Alexander of Villedieu

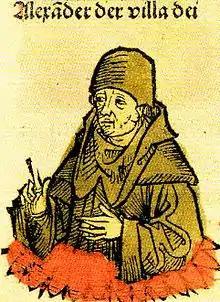
"Alexander der Villa Dei" in the "Nuremberg Chronicle" from 1493

Alexander of Villedieu was a French writer, teacher and poet, who wrote text books on Latin grammar and arithmetic, everything in verse. He was born around 1175 in Villedieu-les-Poêles in Normandy, studied in Paris, and later taught at Dol in Brittany. His greatest fame stems from his versified Latin grammar book, the "Doctrinale Puerorum". He died in 1240, or perhaps in 1250. He was a Franciscan and a Master of the University of Paris.